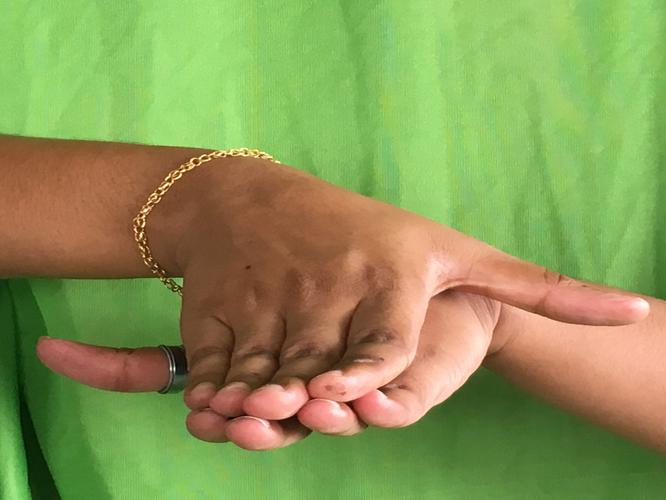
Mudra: Matsya
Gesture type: double_hand